Donald Trump in popular culture

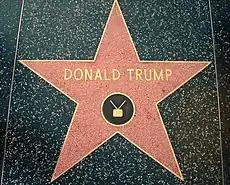
Donald Trump's star at the Hollywood Walk of Fame, for producing the Miss Universe pageant

"Trump Castle" is a series of gambling simulation video games, named after Trump's Castle hotel and casino, published between 1989 and 1993. "", a board game inspired by "Monopoly", was released in 1989. A second version was released in 2004, riding on the popularity of Trump's reality show "The Apprentice". "Donald Trump's Real Estate Tycoon", a business simulation computer game, was released in 2002. The computer game "The Apprentice: Los Angeles", released in 2007, was based on the TV-series.